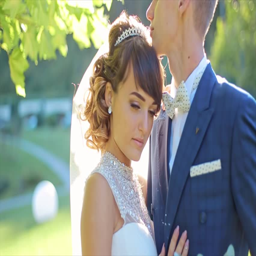
a bride and groom hold each other and laugh while looking at the camera